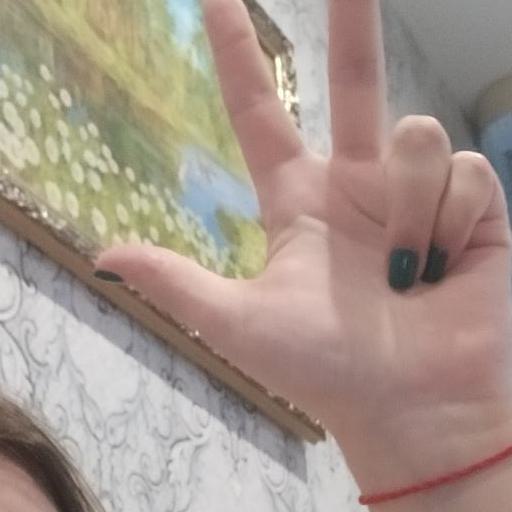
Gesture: three2